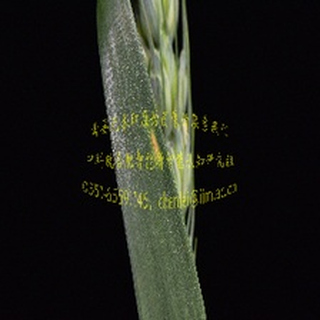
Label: wheat_mildew